Under the Ice

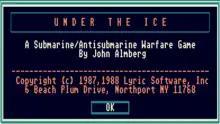
Splash screen

Under the Ice is a submarine warfare video game for the Atari ST and IBM PC compatibles running GEM. It simulates one of three battles between NATO and Soviet submarines in the area around Iceland. A key element of the game was an accurate simulation of the performance of sonar, the various classes of submarines, and their weapons.